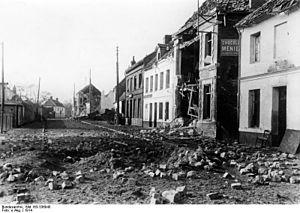
Saint-Laurent-Blangy est une commune française située dans le département du Pas-de-Calais en région Hauts-de-France.